Bashir Shihab II

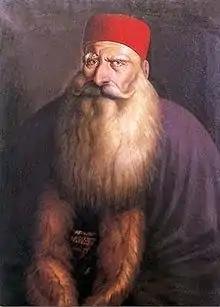
Portrait of Bashir Shihab II

Bashir Shihab II (also spelled Bachir Chehab II; 2 January 1767–1850) was a Lebanese emir who ruled the Emirate of Mount Lebanon in the first half of the 19th century. Born to a branch of the Shihab family which had converted from Sunni Islam, the religion of previous Shihabi emirs, he was the only Maronite ruler of the Mount Lebanon Emirate.